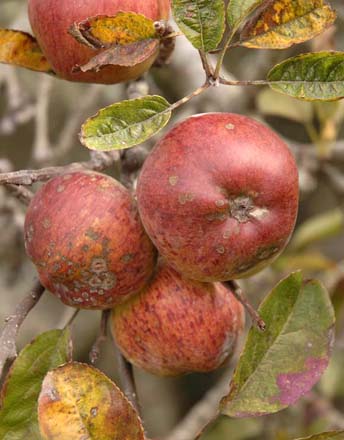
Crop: apple
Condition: scab